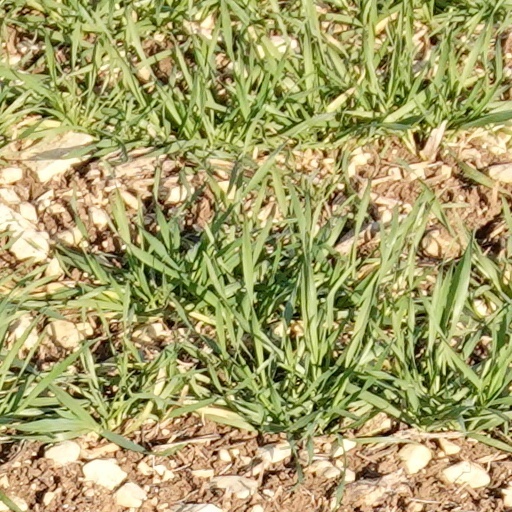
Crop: wheat